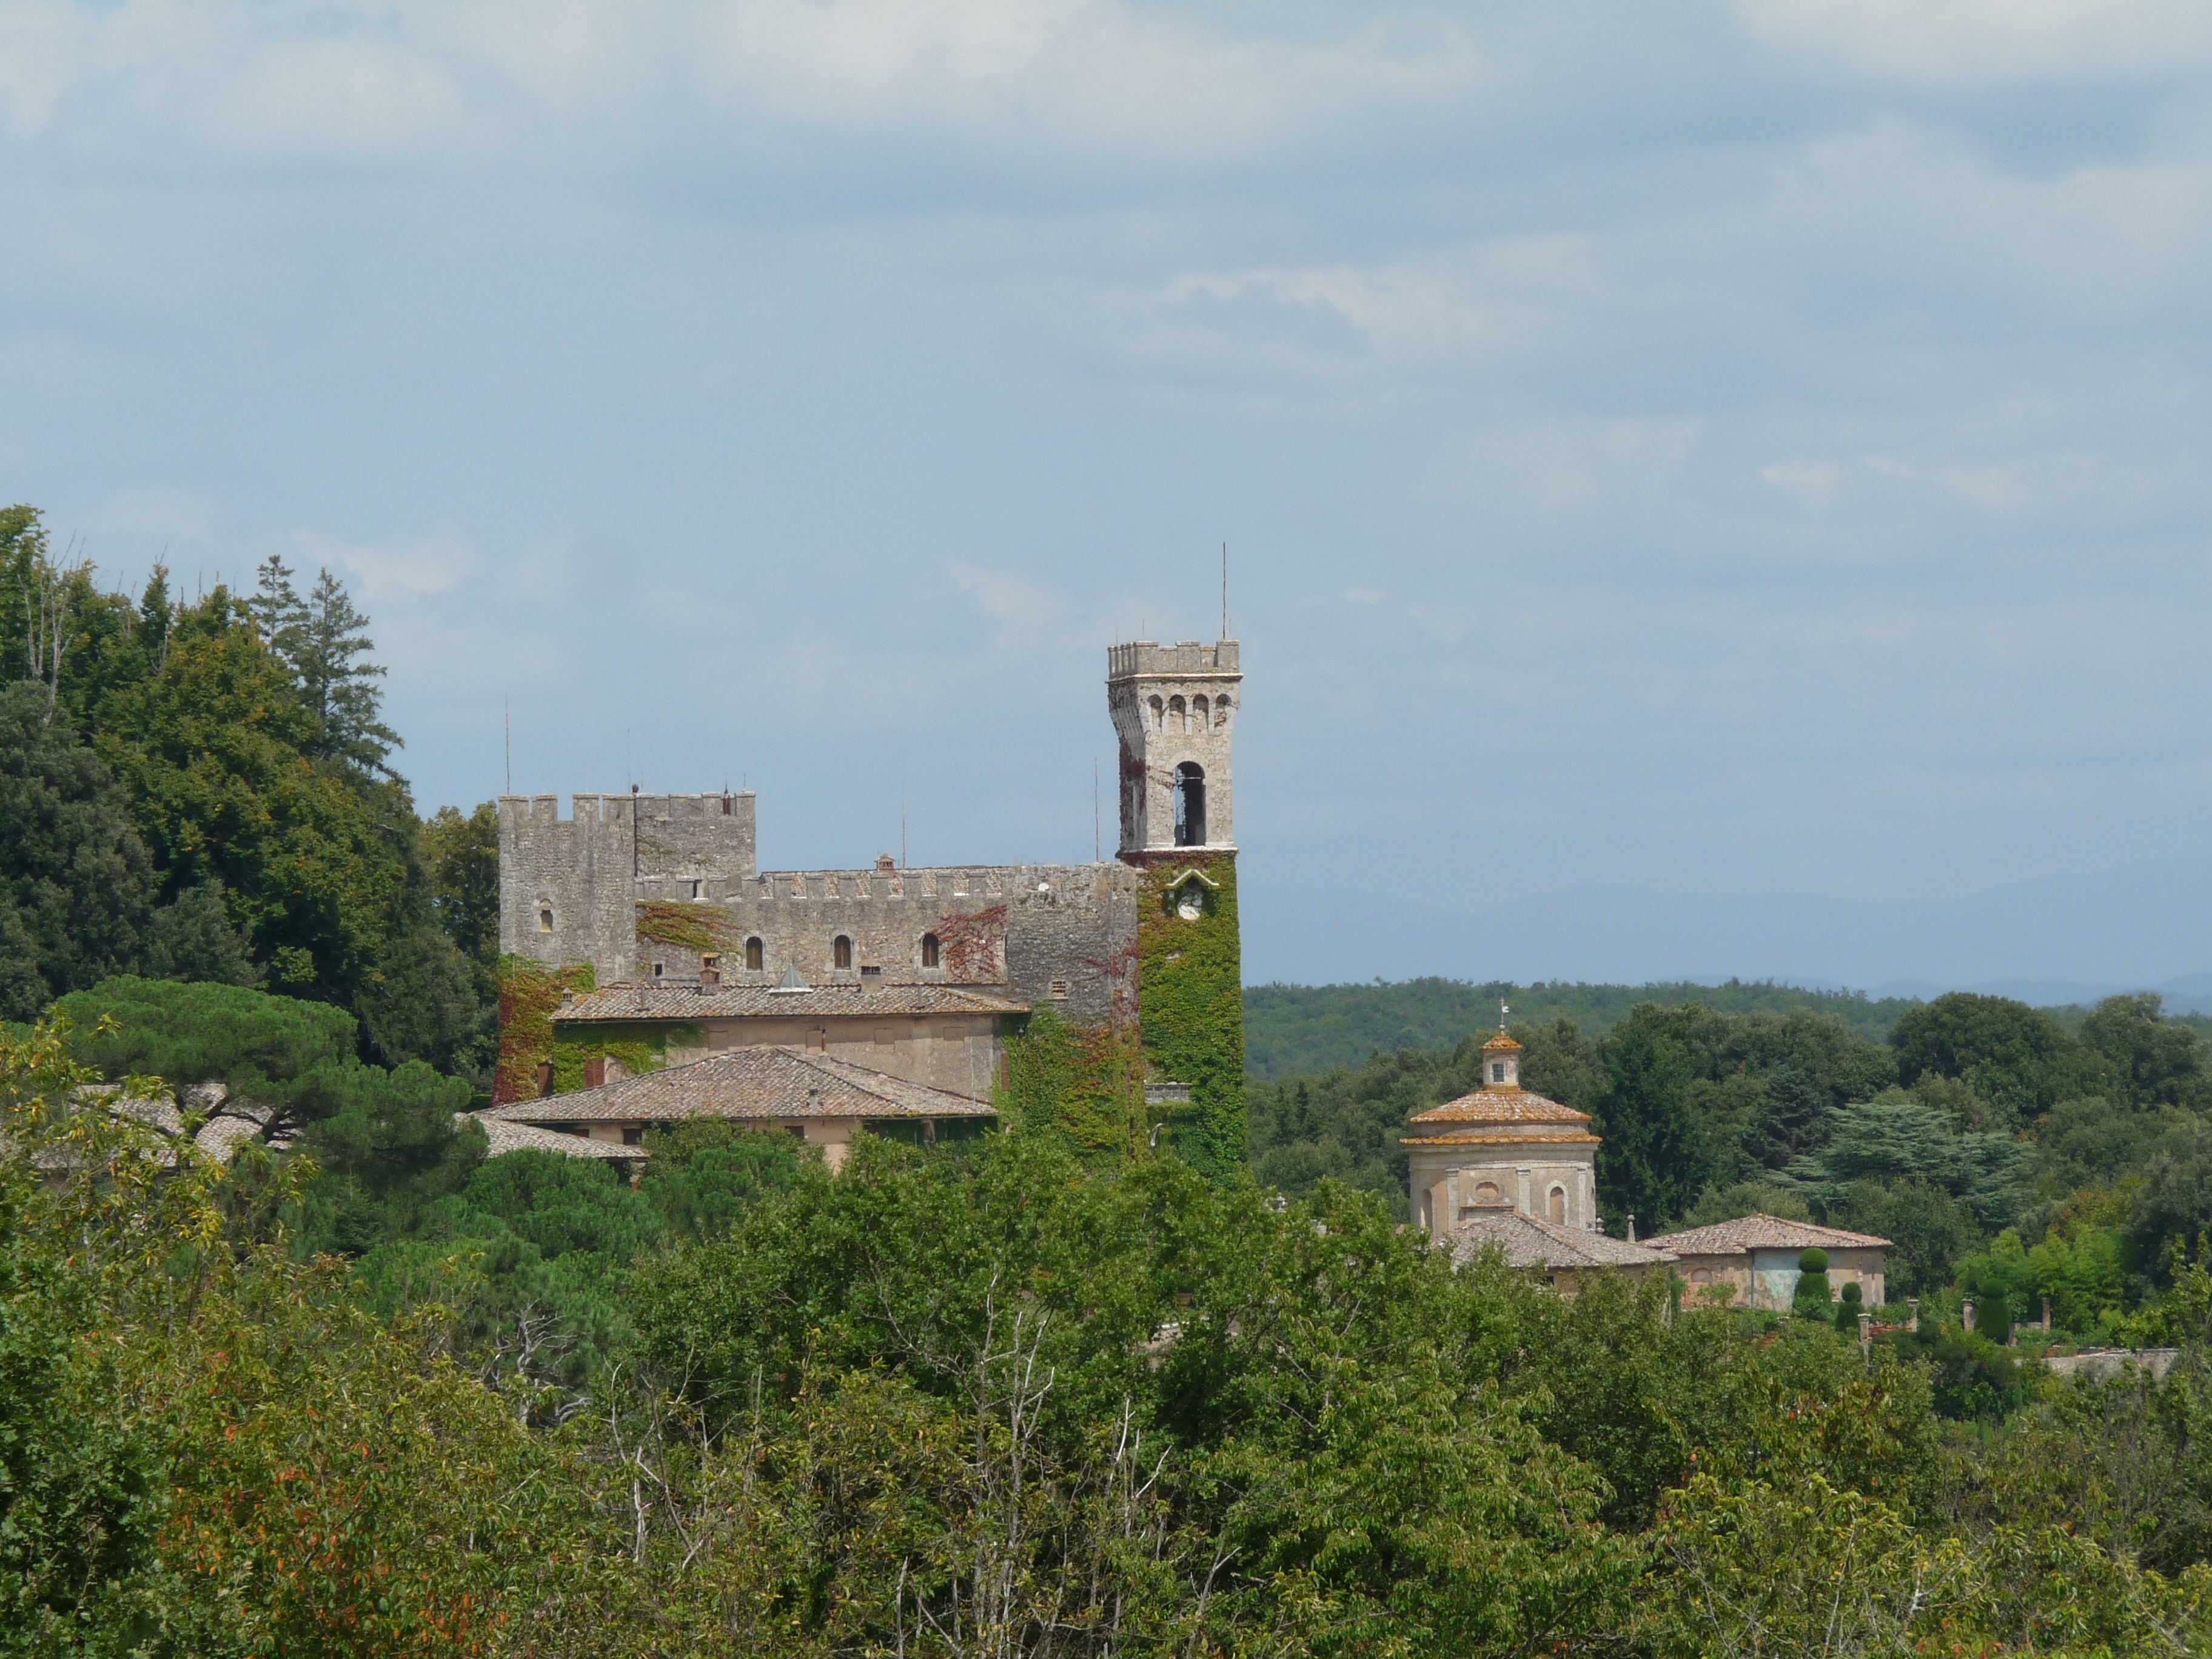
manor, hill, building, chateau, tower, holiday, castle, tuscany, fortification, ruins, estate, rural area